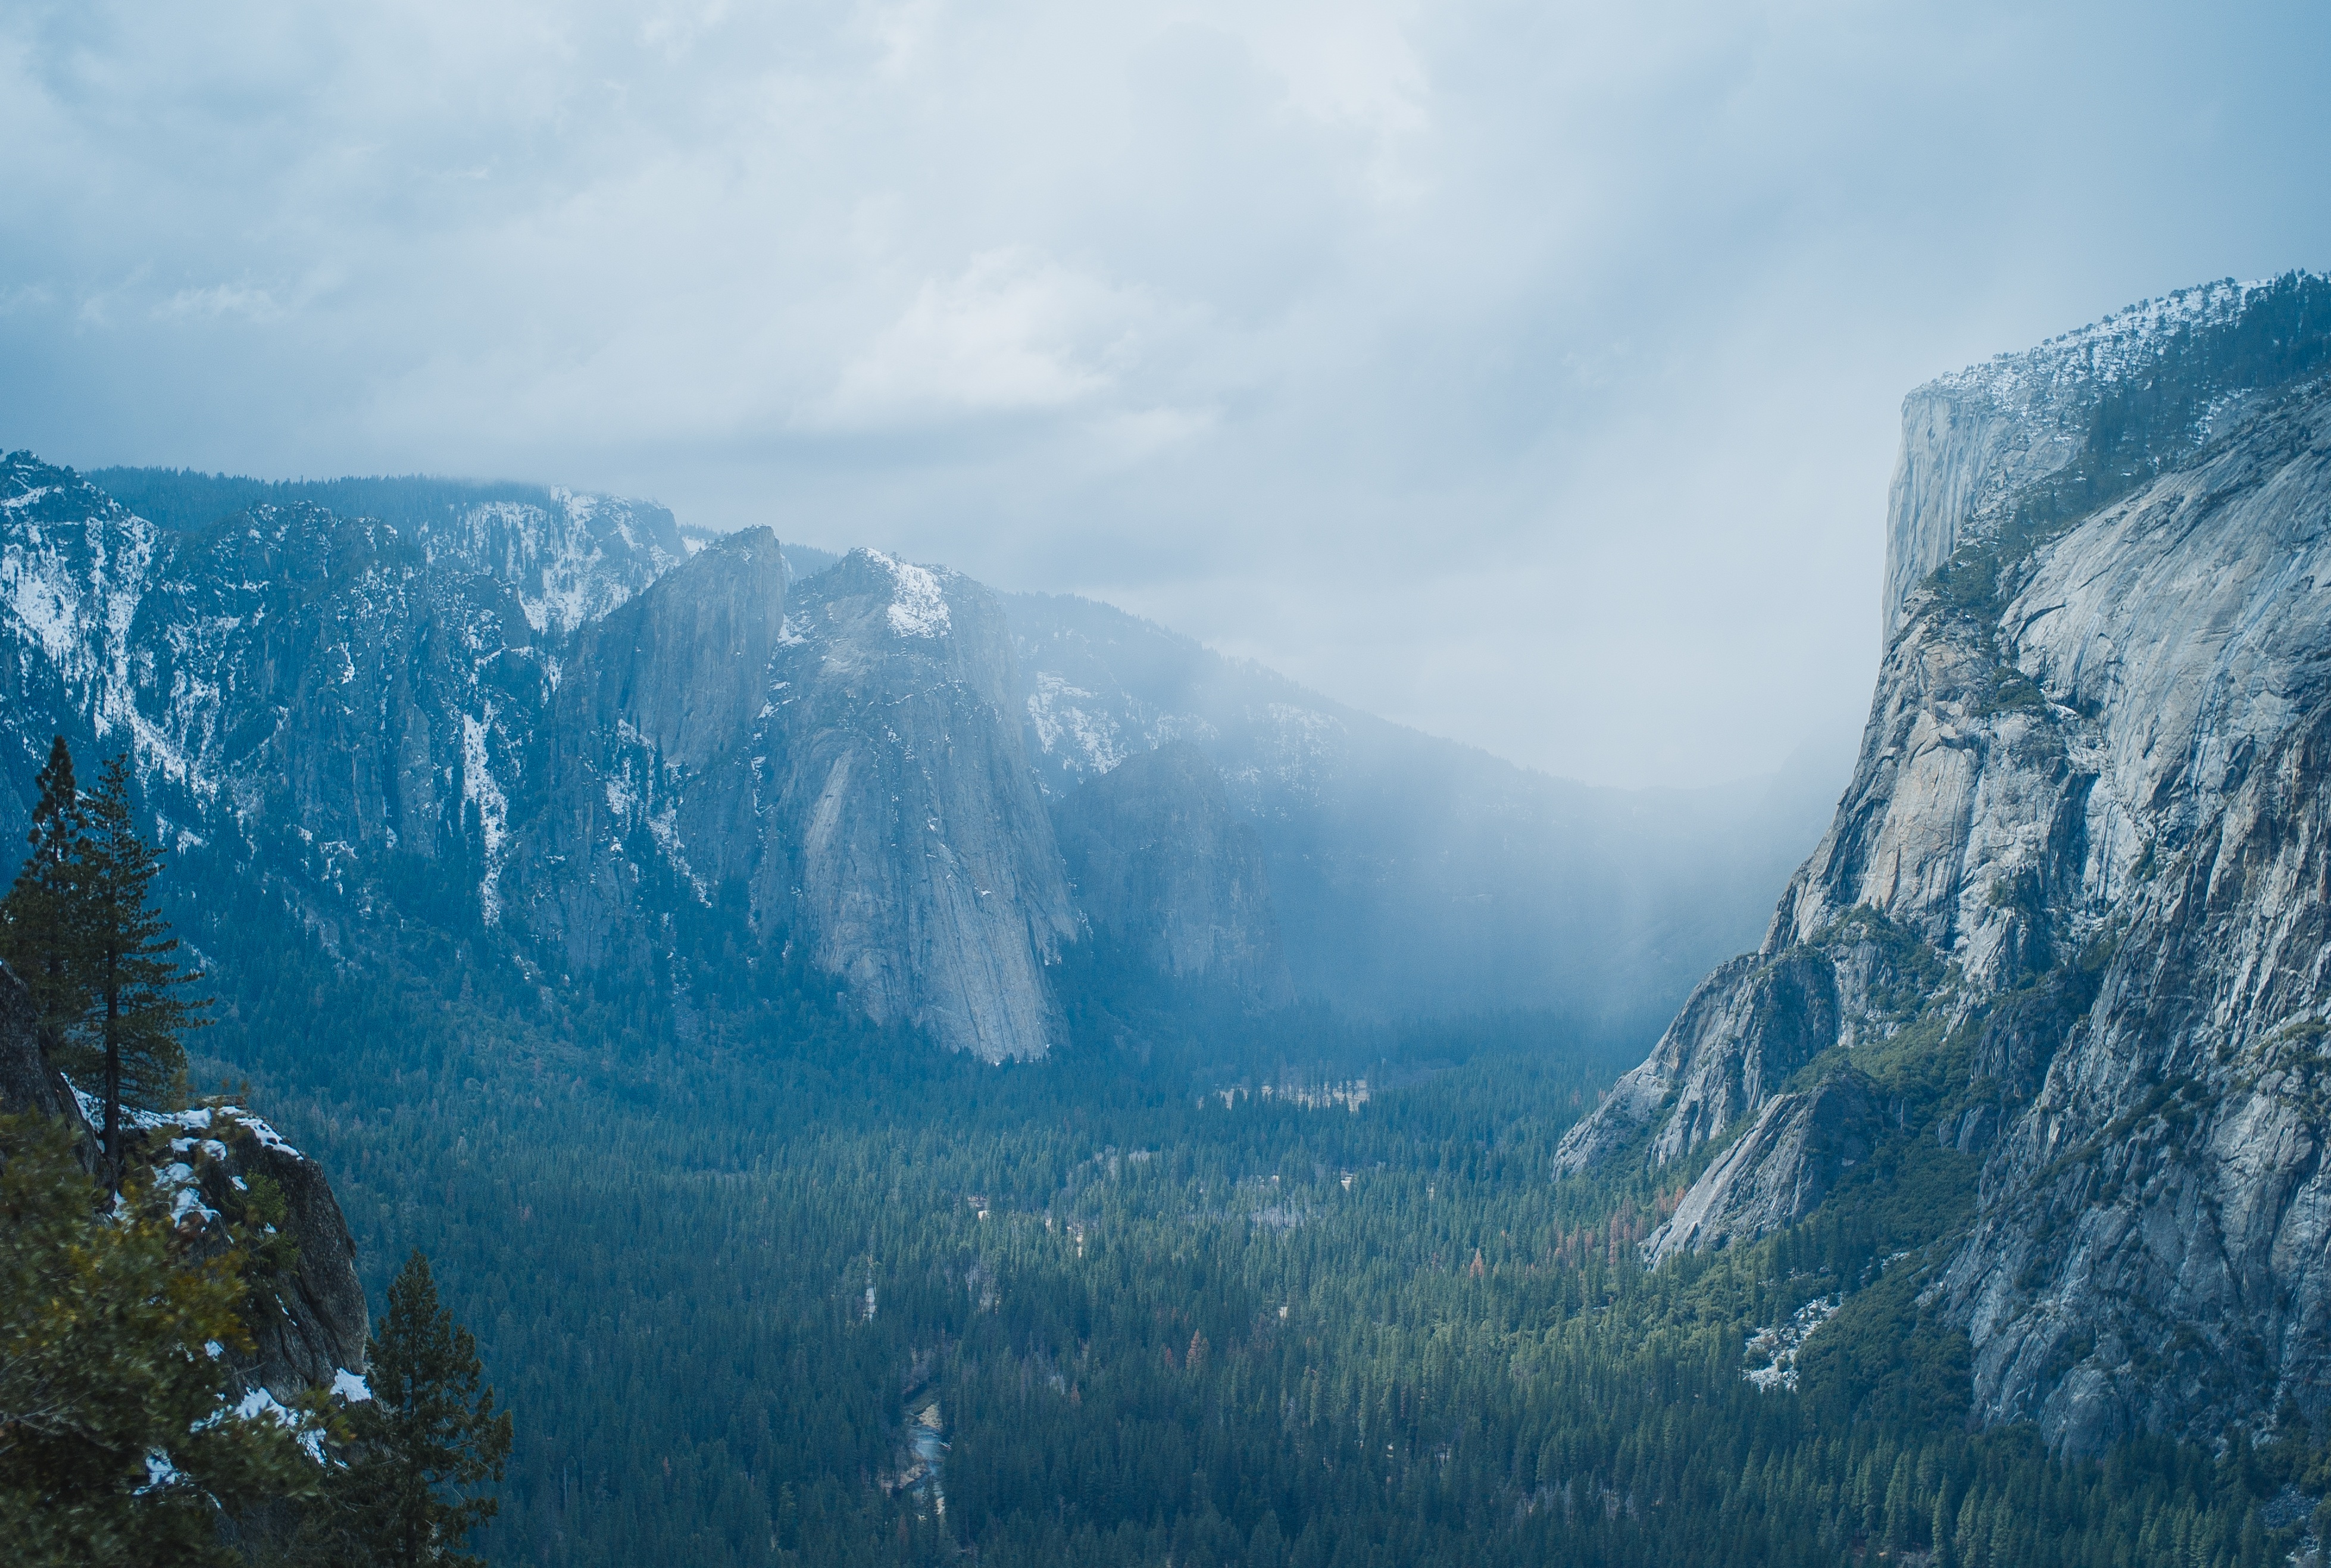
landscape, tree, nature, forest, outdoor, rock, wilderness, mountain, snow, hiking, adventure, valley, mountain range, summer, travel, yosemite, scenic, hike, glacier, natural, park, usa, landmark, fjord, national park, california, ridge, national, alps, plateau, cirque, landform, mountain pass, el capitan, geographical feature, atmospheric phenomenon, mountainous landforms, glacial landform